Excursion Train

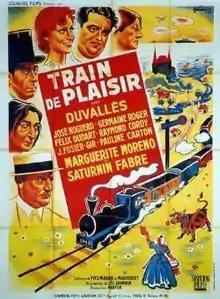

Excursion Train (French: Train de plaisir) is a 1936 French romantic comedy film directed by Léo Joannon and starring Frédéric Duvallès, José Noguéro and Germaine Roger. The film's sets were designed by the art director Laurent Routier.